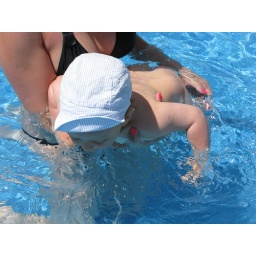
chair ma bag in apa